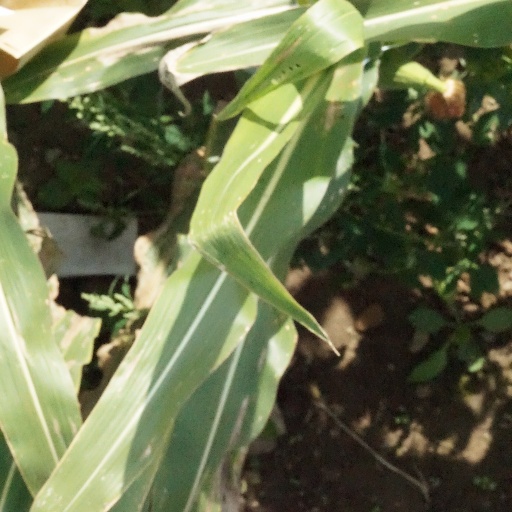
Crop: maize; corn